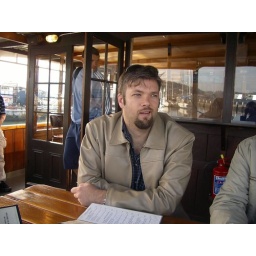
Wayne at table in boat